Trams in Hobart

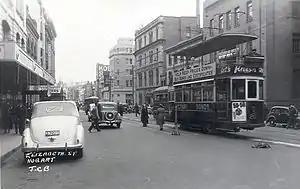
A Hobart double-deck tram travelling past Hobart GPO.

The government had reservations about electrification, and countered the original electrified proposal with a new proposal which allowed for steam powered trams to operation on a 3’6" (106.68 cm) gauge track. The government wished for the first line opened to be 2.485 miles (four kilometres) of track on along Macquarie Street and Cascade Road, providing transport for workers at the Cascade Brewery. Despite the government's insistence, the project's backers would not be swayed, and with the legislative approval having already passed, the British entrepreneurs registered the Hobart Electric Tramway Company in 1886. One of the businessmen, Charles Henry Grant, personally floated the company in London. The same year they built and displayed a model tramway in the Hobart Town Hall in order to raise support for their electrified system.